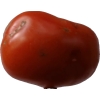
Label: tomato